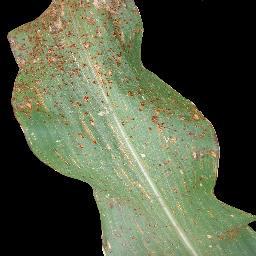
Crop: corn
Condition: (maize)_common_rust